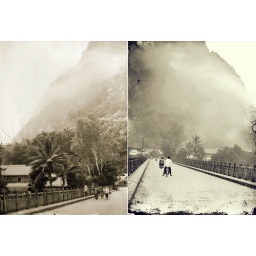
The hardest thing in life is to know which bridge to cross and which to burn.